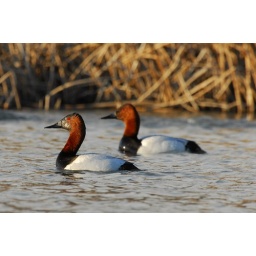
a couple of male Canvasbacks floating in Potters Marsh. Another check on my duck list.